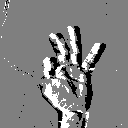
ASL letter: f